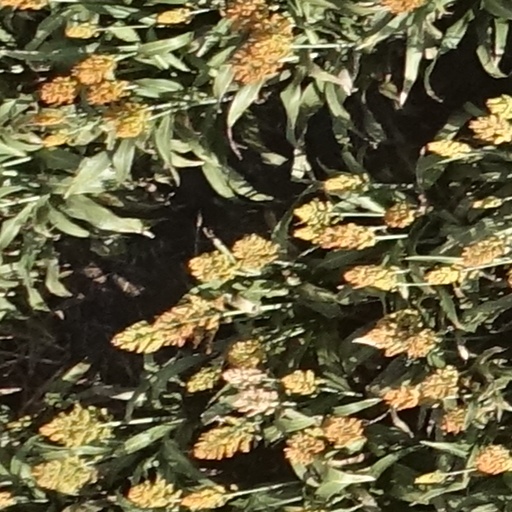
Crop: sorghum